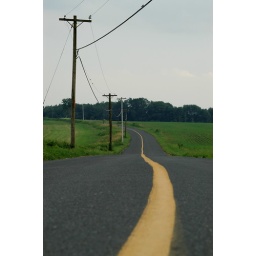
This road intersects a small airport on the top of a hill in Woodbury CT